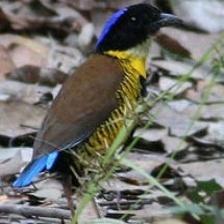
Species: GURNEYS PITTA
Scientific name: HYDRORNIS GURNEYI